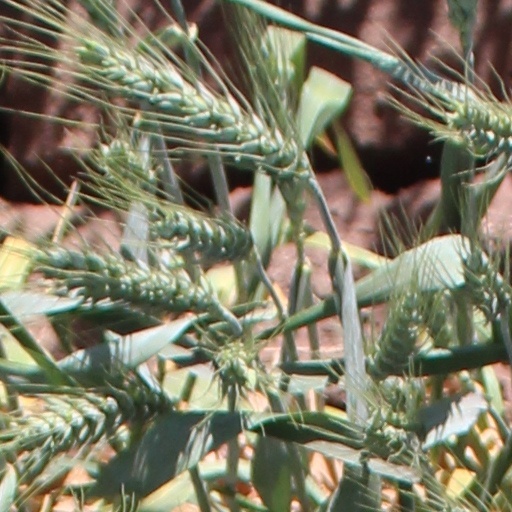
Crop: wheat